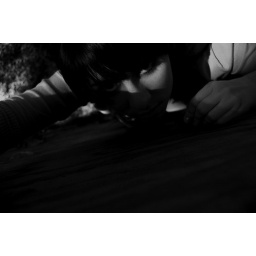
rock wall in my yard